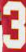
Number: 3